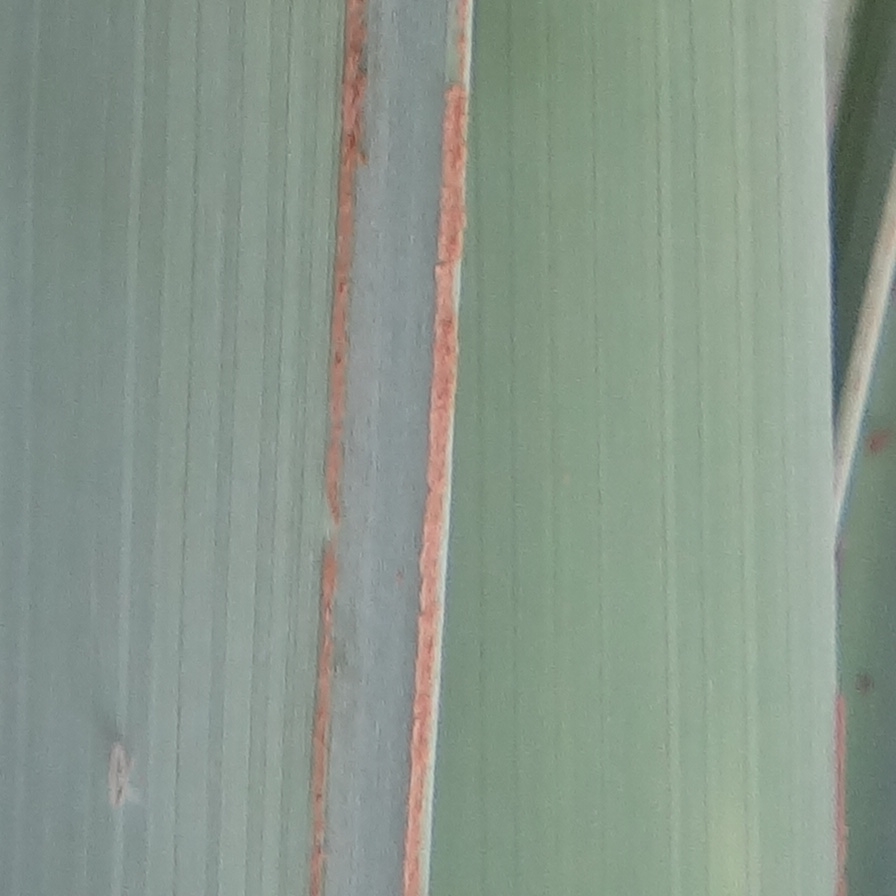
Label: Bug